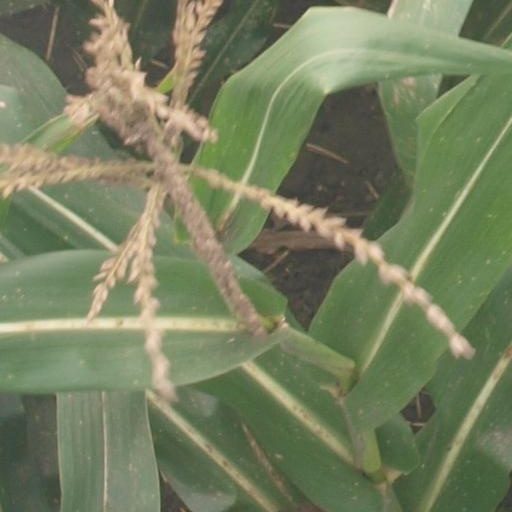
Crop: maize; corn